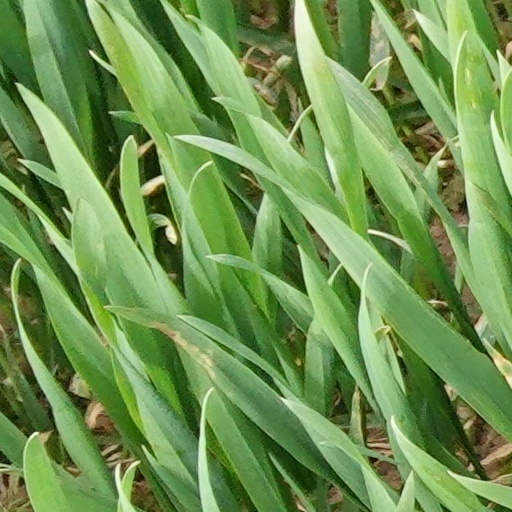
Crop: wheat